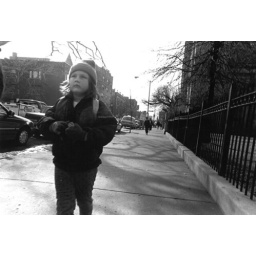
Little girl on the street in Chicago